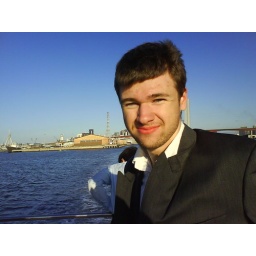
the formal on the boat tom with the harbor in the back ground